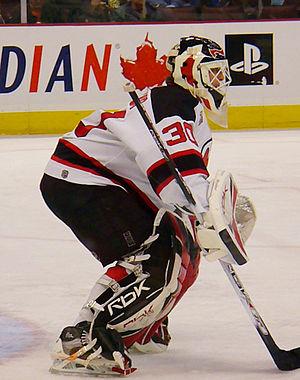
On compte, à ce jour, douze gardiens de but ayant marqué un but en Ligue nationale de hockey. Le poste de gardien de but, en hockey sur glace, oblige le joueur à rester à proximité des cages et à rester en deçà de la ligne centrale de la patinoire. Il est donc à priori impossible que celui-ci puisse marquer un but en condition normale de jeu, sauf si les cages adverses sont vides. Ainsi, les seuls buts marqués par des gardiens dans l'histoire de la Ligue nationale de hockey l'ont été, sans exception, lorsque le gardien des buts adverses était absent des cages. L'exploit dépend également de la trajectoire du tir : celui-ci, qui s'effectue à l'autre extrémité de la patinoire, doit être suffisamment puissant et hors d'atteinte des défenseurs.
William Robert Guerin, dit Bill Guerin, est un joueur professionnel américain de hockey sur glace devenu entraîneur. Il est choisi en première ronde par les Devils du New Jersey dans la Ligue nationale de hockey en tant que cinquième joueur sélectionné au repêchage de 1989.
La Ligue nationale de hockey ou LNH est une association sportive professionnelle nord-américaine regroupant des franchises de hockey sur glace du Canada et des États-Unis. Le niveau de jeu de cette ligue est considéré comme un des meilleurs au monde. Les joueurs qui la composent ont longtemps été en grande majorité d'origine canadienne puis nord-américaine. Au fur et à mesure, de nouvelles nationalités de joueurs se sont ajoutées à la liste et, même si les Canadiens restent les plus nombreux, plusieurs pays sont désormais représentés.
Larry Clark Robinson est un joueur et entraîneur de la Ligue nationale de hockey.
Le trophée Vézina est un trophée de hockey sur glace, remis annuellement au gardien de but jugé le meilleur de la saison régulière dans la Ligue nationale de hockey.
Brian Christopher Rafalski est un joueur professionnel américain de hockey sur glace. Il évolue au poste de défenseur. Il commence sa carrière professionnelle en Europe avant d'avoir sa chance dans la Ligue nationale de hockey. Il y décroche trois Coupes Stanley, deux avec les Devils du New Jersey et une avec les Red Wings de Détroit. International américain, il remporte deux médailles d'argent aux Jeux olympiques de 2002 et 2010.